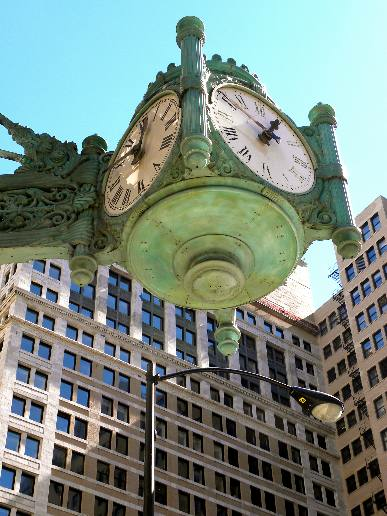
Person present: No